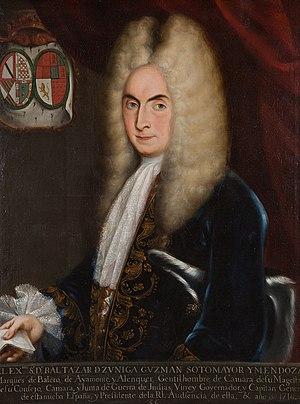
Baltasar de Zúñiga Guzmán était le vice-roi de la Nouvelle-Espagne du 16 juillet 1716 au 15 octobre 1722.